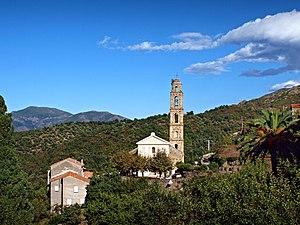
Soriu, Nebbio (Corse) - Église San Filippu Neri (1622), classée MH
Sorio est une commune française située dans la circonscription départementale de la Haute-Corse et le territoire de la collectivité de Corse. Le village appartient à l'ancienne piève de San Quilico, dans le Nebbio.